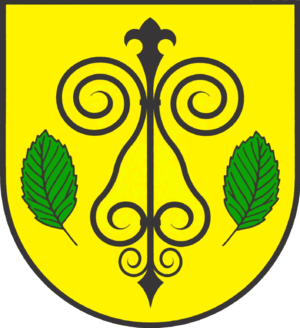
Langstedt est une municipalité allemande située dans le land du Schleswig-Holstein et dans l'arrondissement de Schleswig-Flensbourg. En 2015, sa population est de 1 031 habitants.